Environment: real
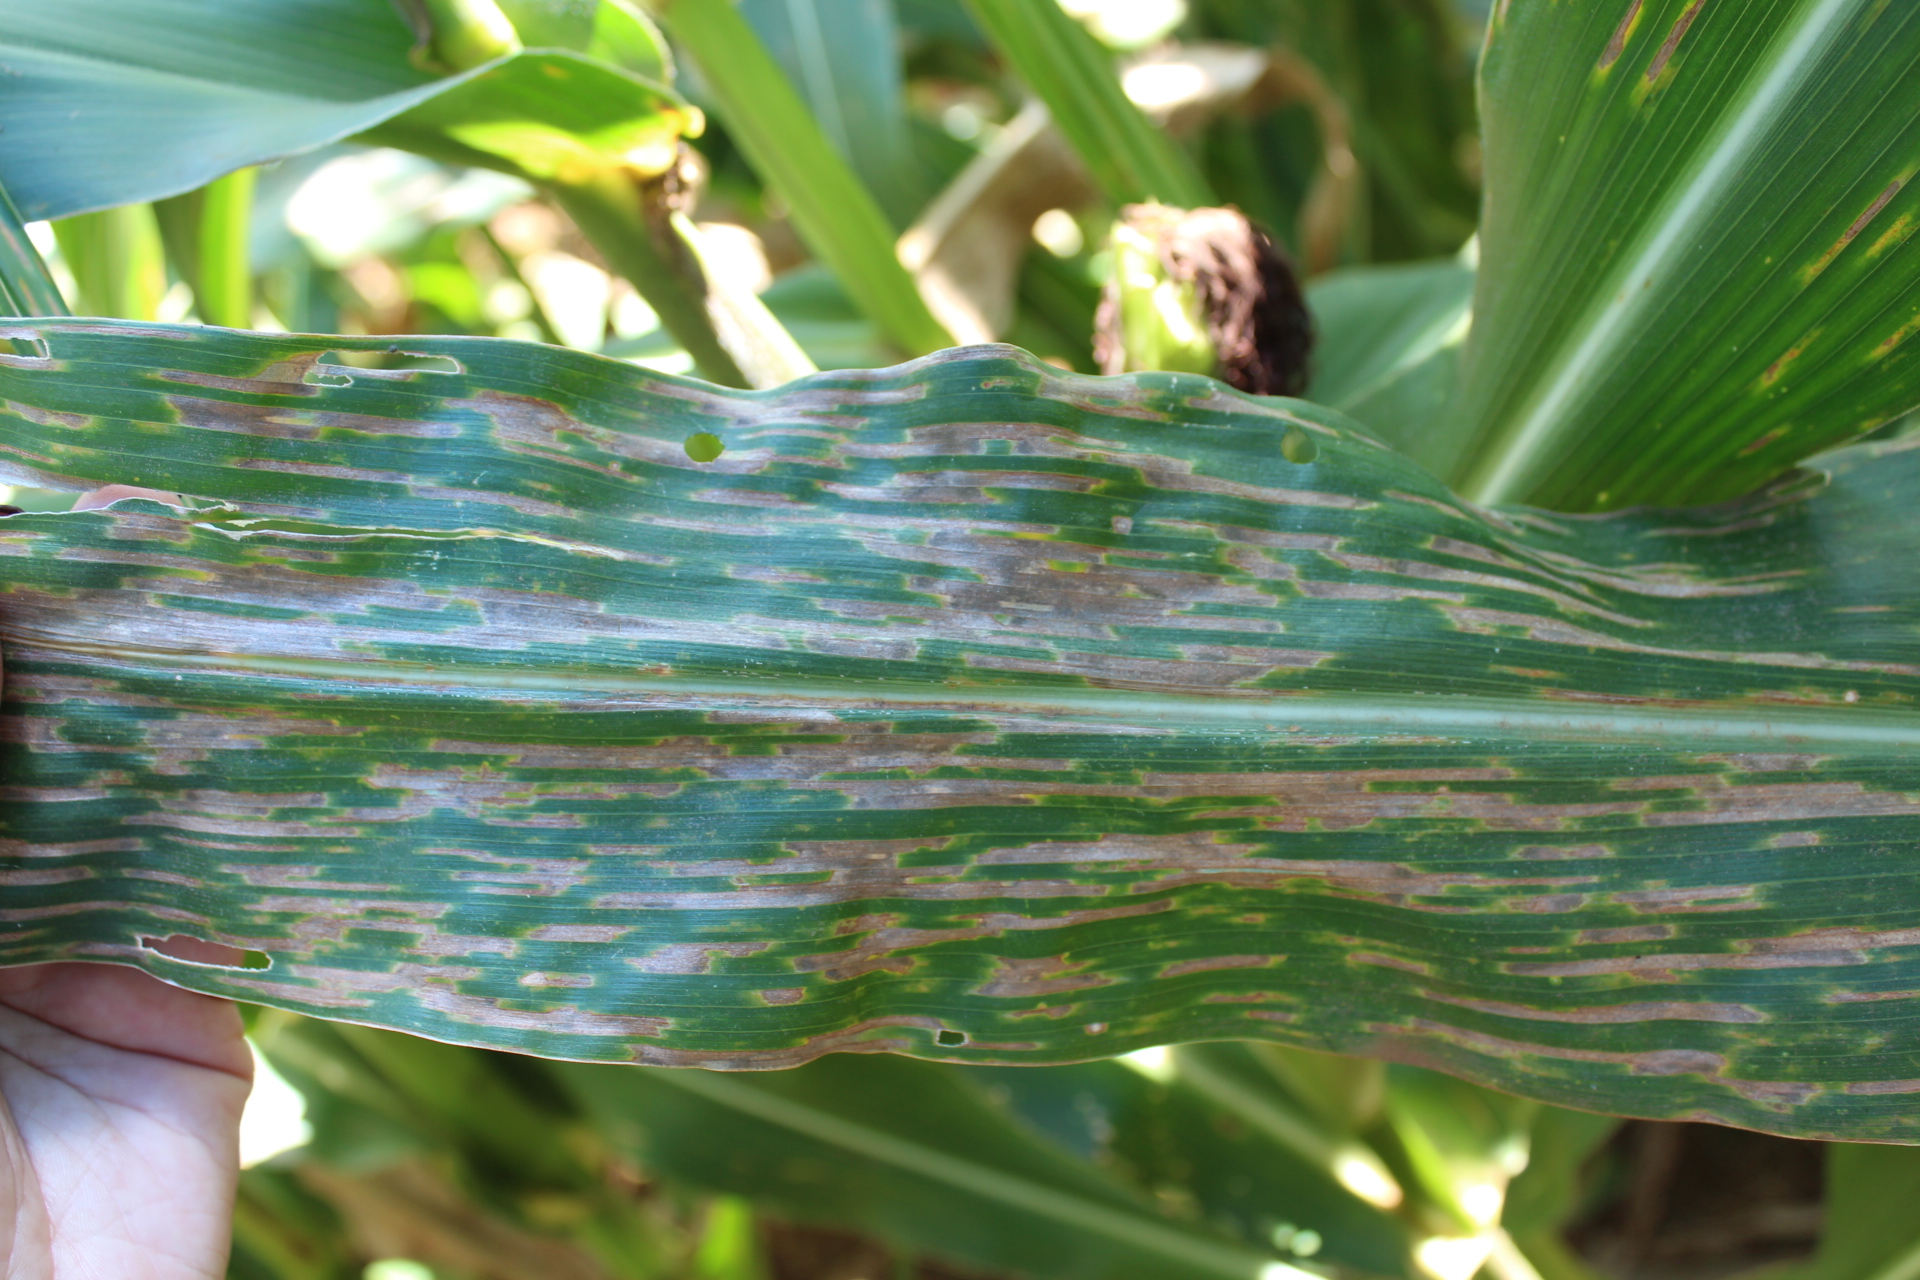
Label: gray_leaf_spot